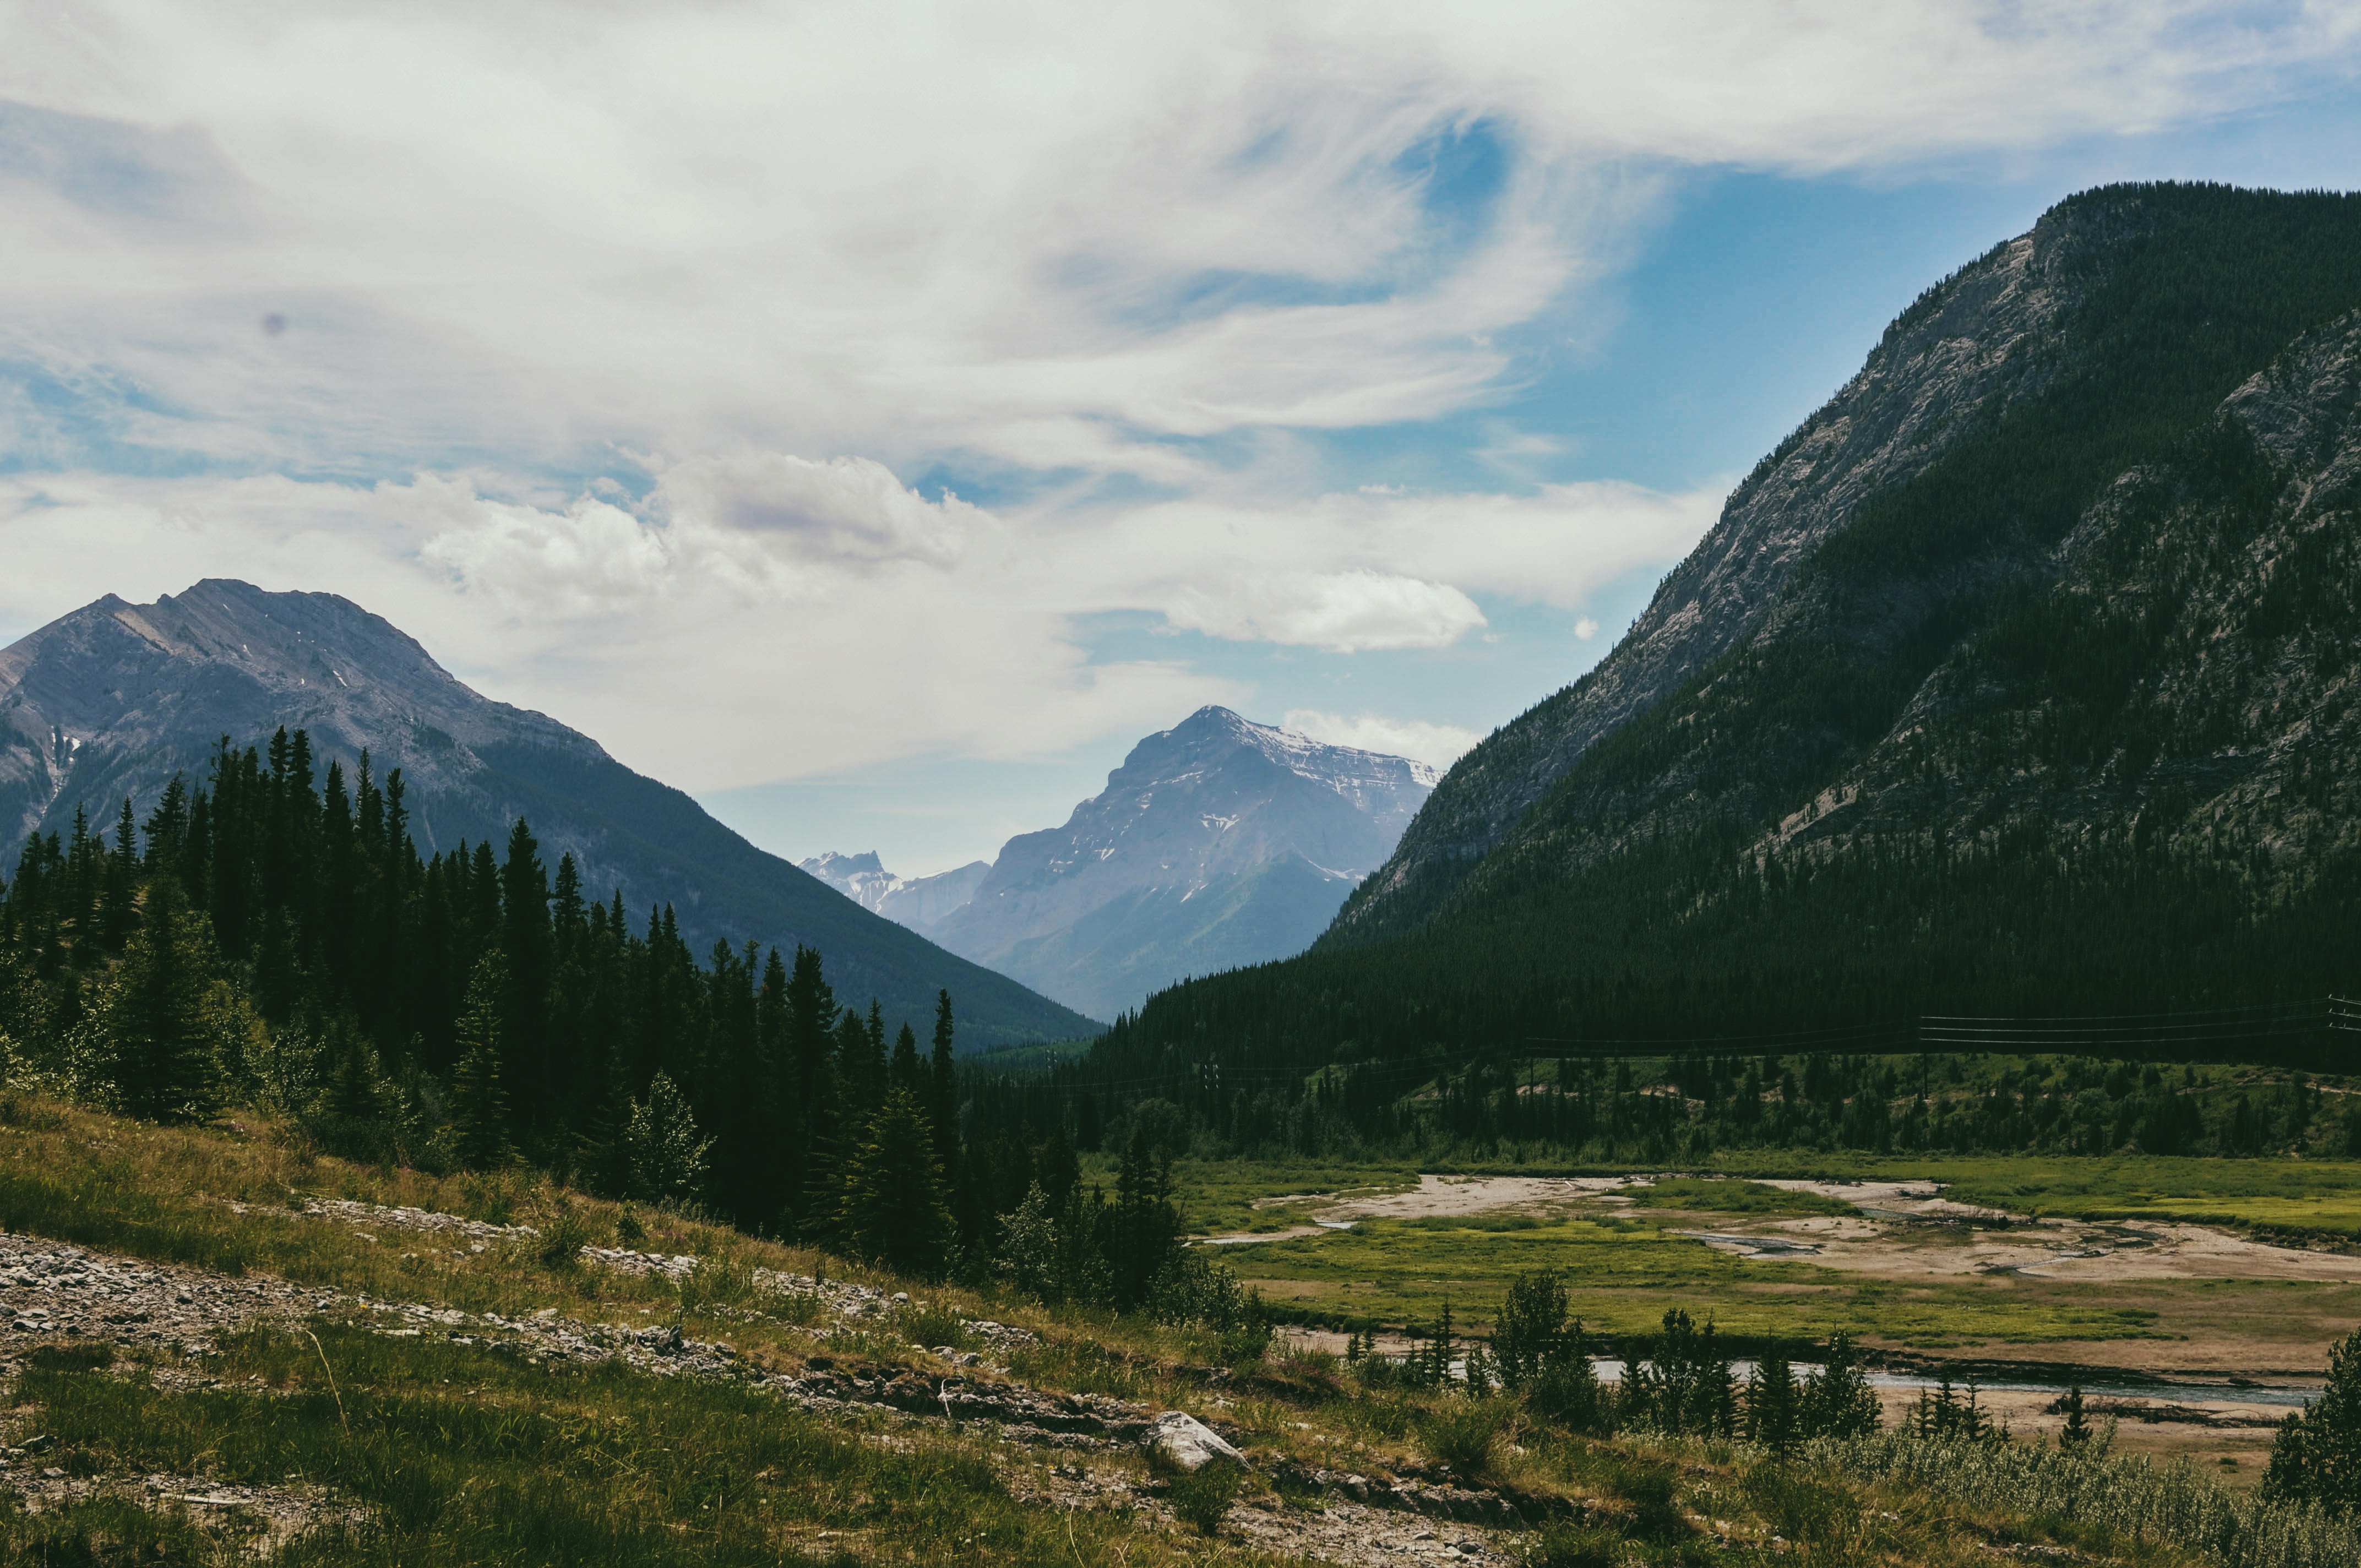
landscape, nature, wilderness, mountain, cloud, meadow, hill, lake, valley, mountain range, highland, ridge, alps, plateau, fell, loch, rural area, landform, mountain pass, geographical feature, mountainous landforms